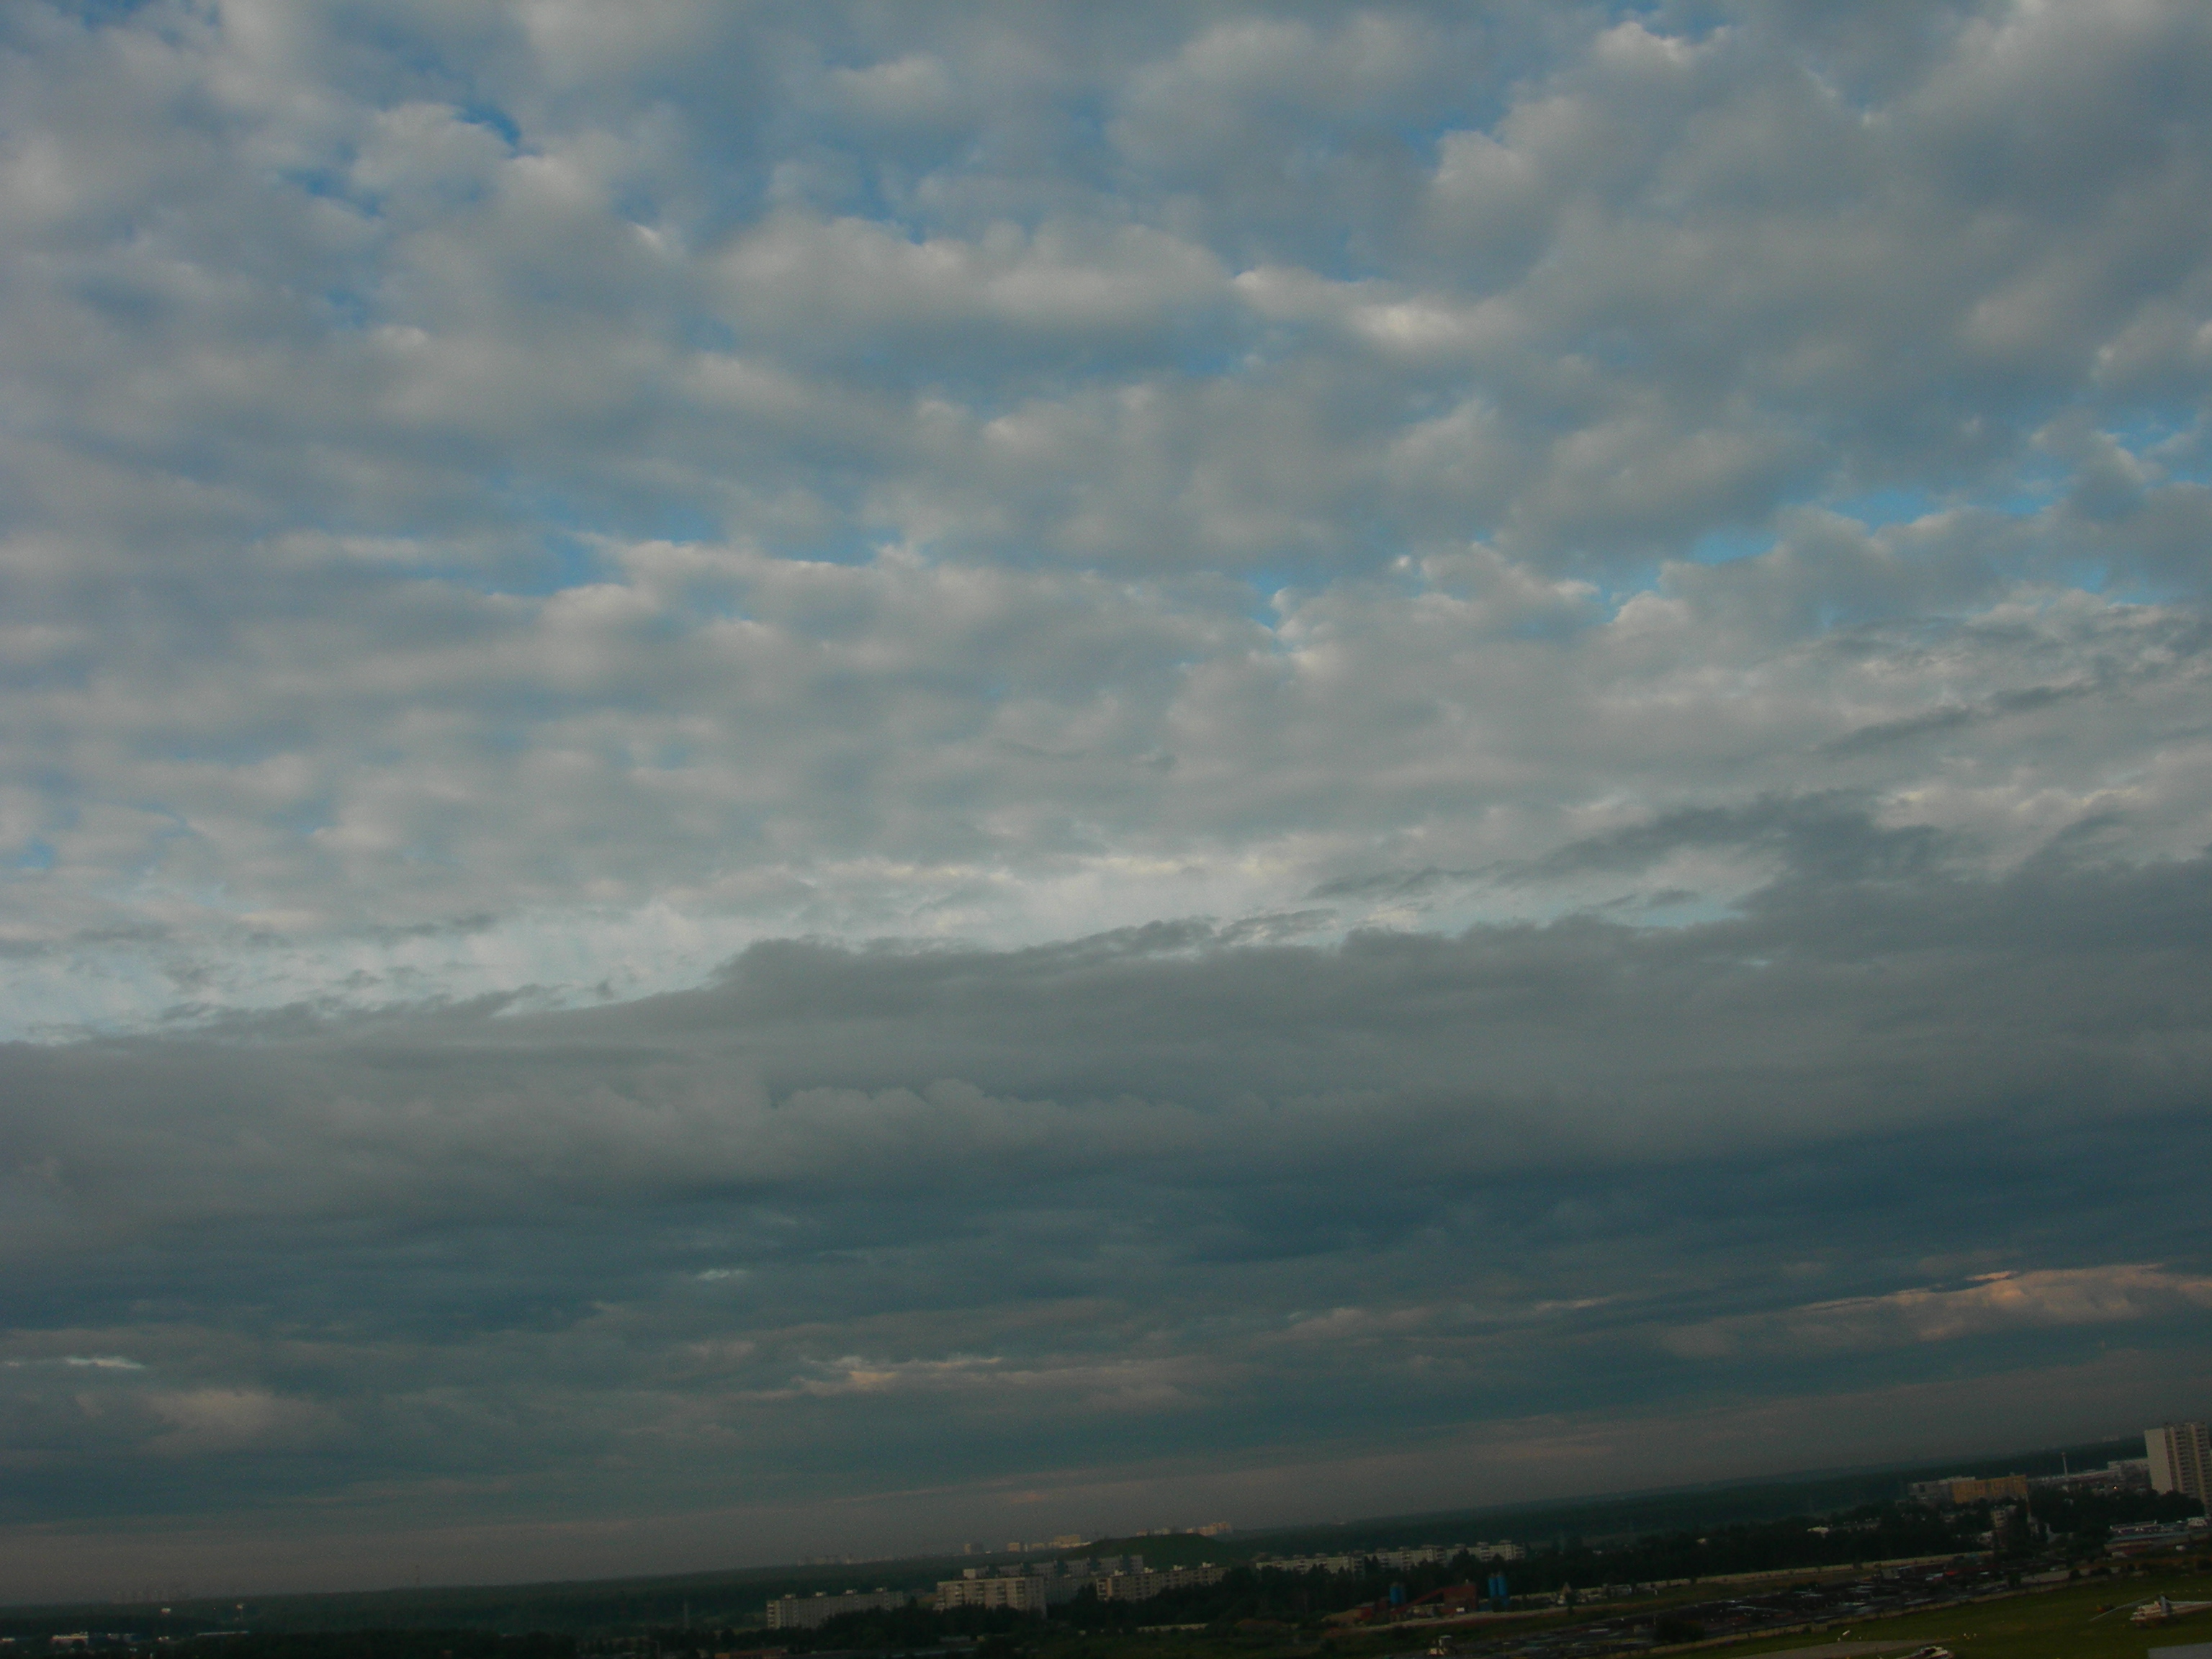
sea, horizon, cloud, sky, sunlight, morning, hill, dawn, atmosphere, dusk, evening, weather, cumulus, nikon, plain, clouds, moscow, russia, meteorological phenomenon, atmospheric phenomenon, atmosphere of earth